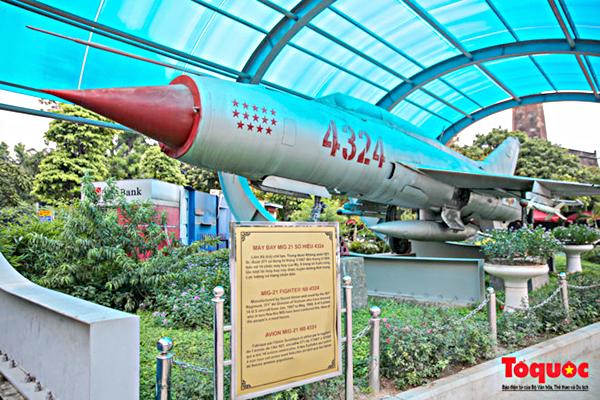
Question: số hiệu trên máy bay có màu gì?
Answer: số hiệu có màu đỏ